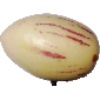
Label: Pepino 1